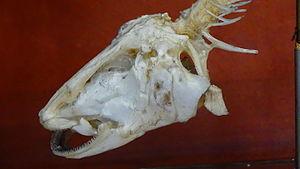
Anguille électrique - Electrophorus electricus - tete squelette MNHN
L'Anguille électrique est une espèce de poissons d'eau douce rencontrée dans le Nord de l'Amérique du Sud, du bassin de l'Orénoque à celui de l'Amazone. Ce poisson peut atteindre 2,5 m de long et peser 20 kg.